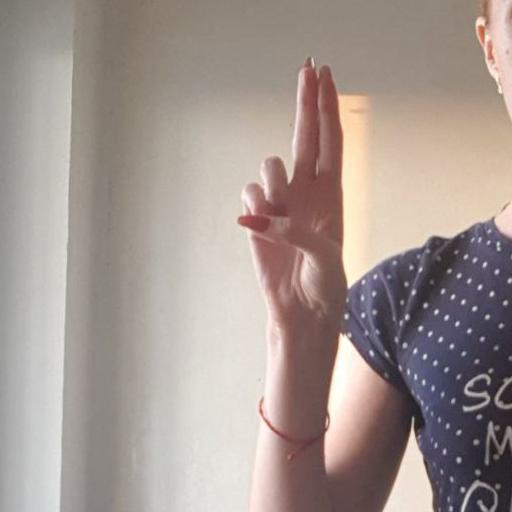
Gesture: two_up